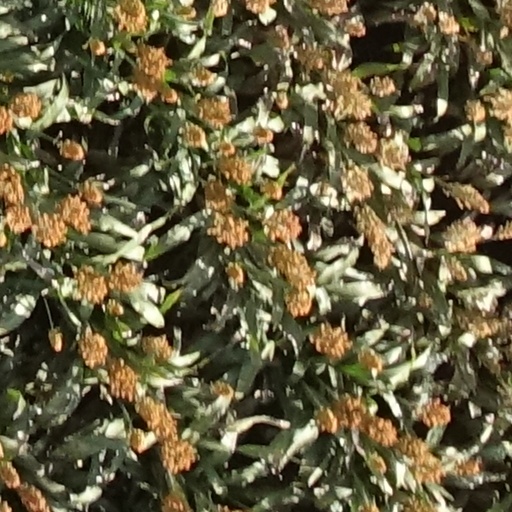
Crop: sorghum